Question: Please indicate a possible affordance area of the scissors that can be used for holding
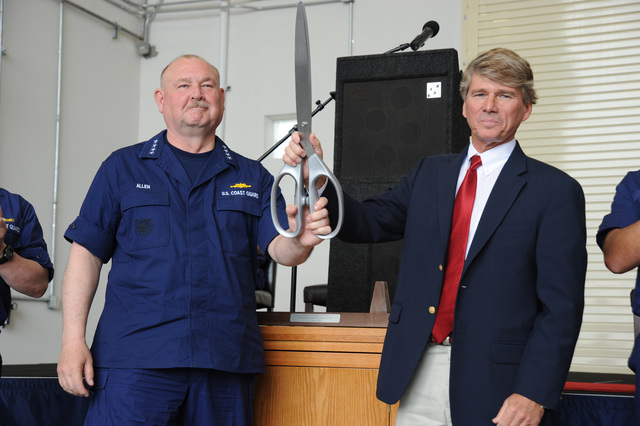
Answer: [275.5, 127.5, 346.5, 235.5]